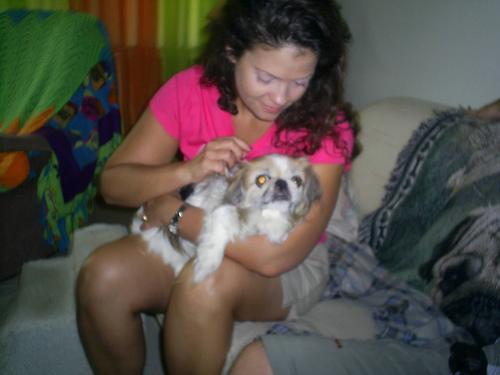
Pekinese